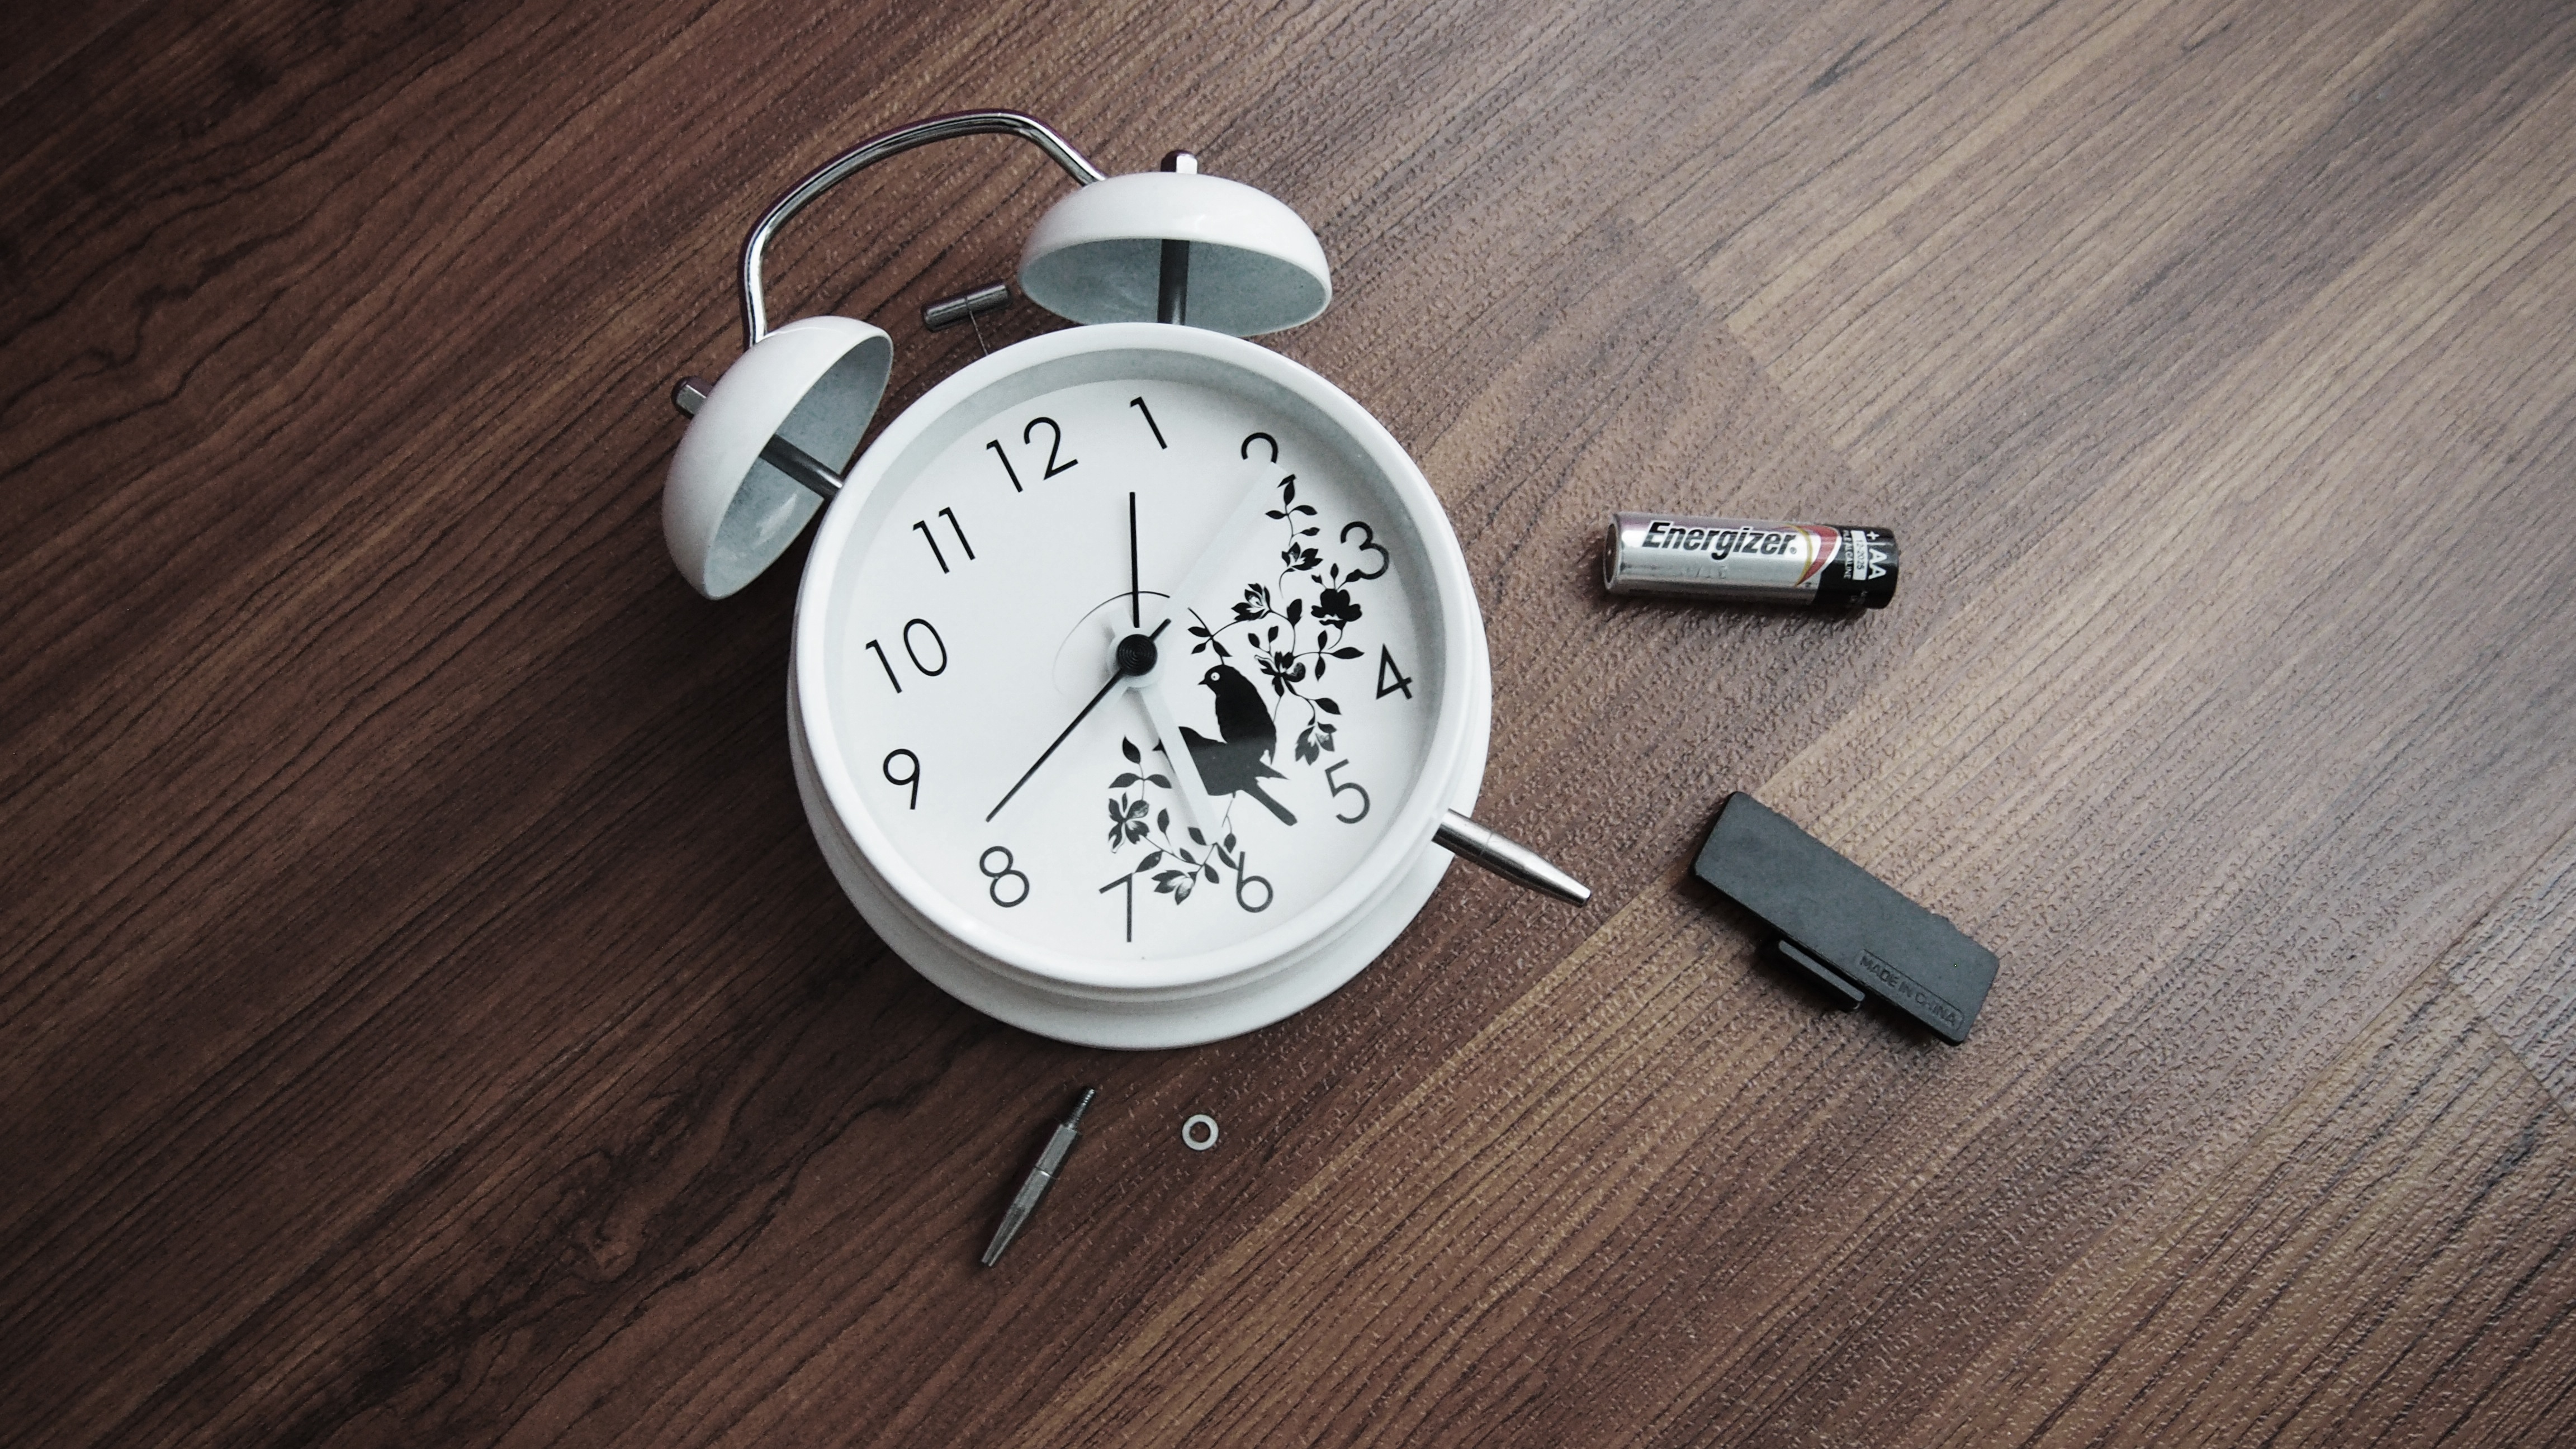
watch, hand, white, fall, clock, time, broken, dead, minute, date, accident, rush, early, strap, deadline